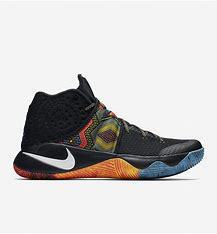
Brand: Nike
Model: Kyrie 2